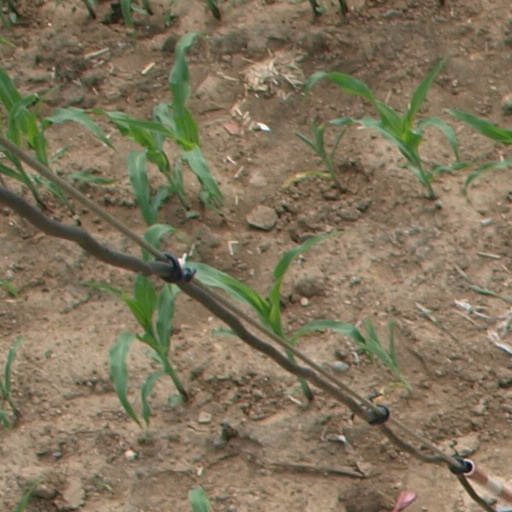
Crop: maize; corn